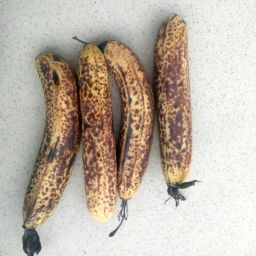
Fruit: Banana
Quality: Bad